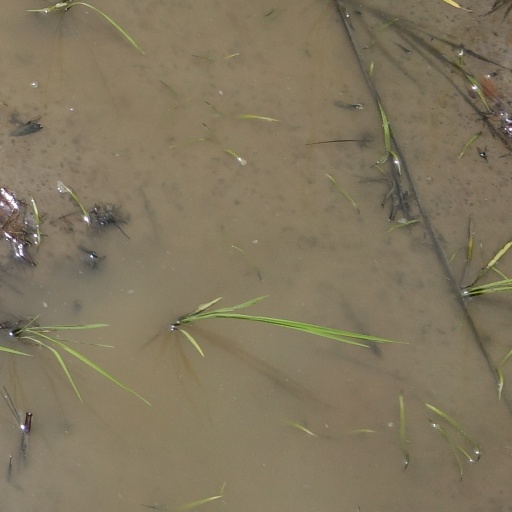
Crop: rice